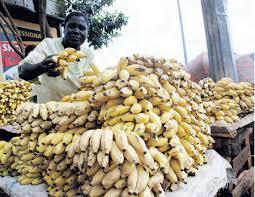
Soko la ndizi. Kuna ndizi mingi sana ambazo zimepangwa moja juu ya nyingine na kuna mama ambaye bado anapanga zingine juu. Ndizi hizi zimeiva vizuri.